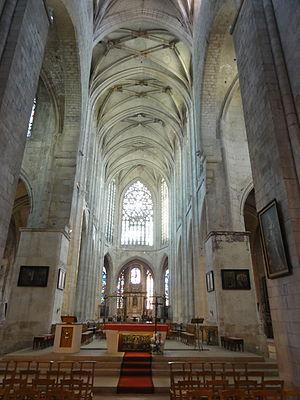
Croisée, vue vers l'est.
L'église Saint-Étienne de Beauvais est une église catholique paroissiale située à Beauvais, chef-lieu du département de l'Oise, rue de l'Étamine. Sa fondation à la fin du IIIᵉ siècle est due à saint Firmin. L'on ignore son premier vocable, mais elle a longtemps été dédiée à saint Vaast d'Arras, et un chapitre a existé sous ce titre de 1072 à 1742. Même avant le début de la construction de l'église actuelle au début du XIIᵉ siècle, l'église Saint-Étienne est le centre de la vie municipale, et bien que située en dehors de la cité épiscopale, sa paroisse est l'une des plus importantes de la ville. Sa nef et son transept sont de style roman, hormis les deux premières travées de la nef reconstruites après un incendie à la fin du XIIᵉ siècle, et les murs orientaux du transept en grande partie remaniés au XVIᵉ siècle. Dans la nef, l'on trouve une élévation à trois étages avec triforium. Le voûtement d'ogives des bas-côtés a vraisemblablement commencé vers 1120, mais l'on suppose que le chœur roman terminé avant cette date était voûté d'ogives dès le départ.